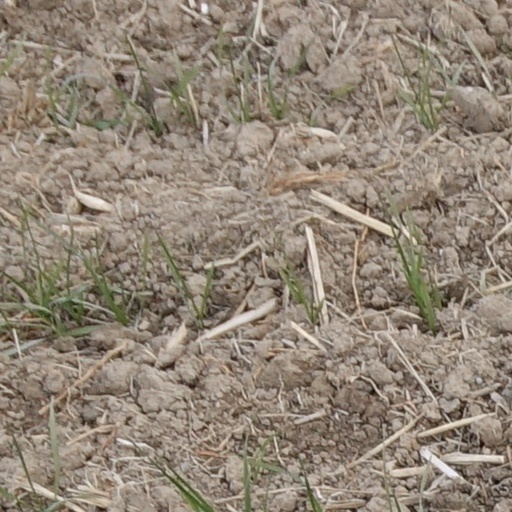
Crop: wheat